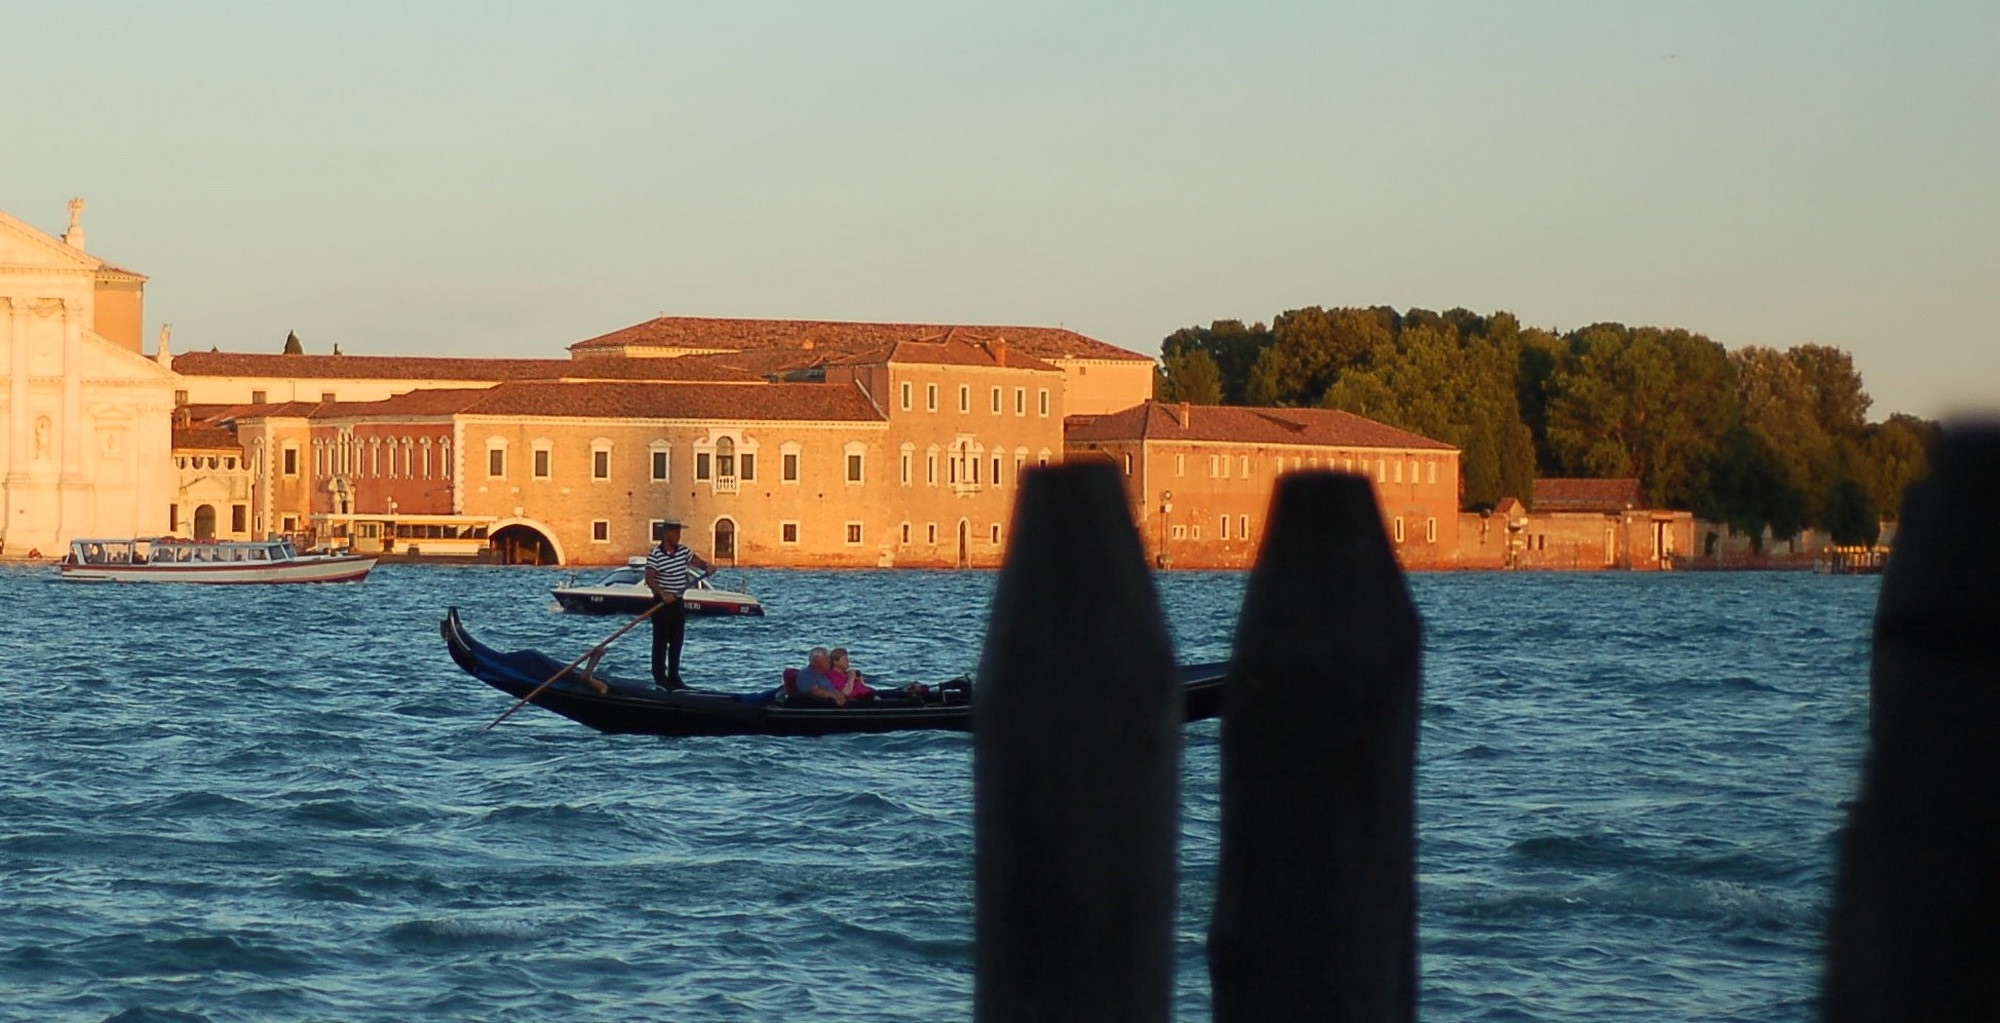
sea, coast, sunset, boat, evening, vehicle, bay, waterway, gondola, watercraft